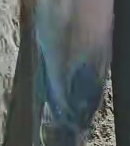
Face region: mouth_nostrils (mouth_chin_nostrils_and_profile)
Pain indicator: not_present